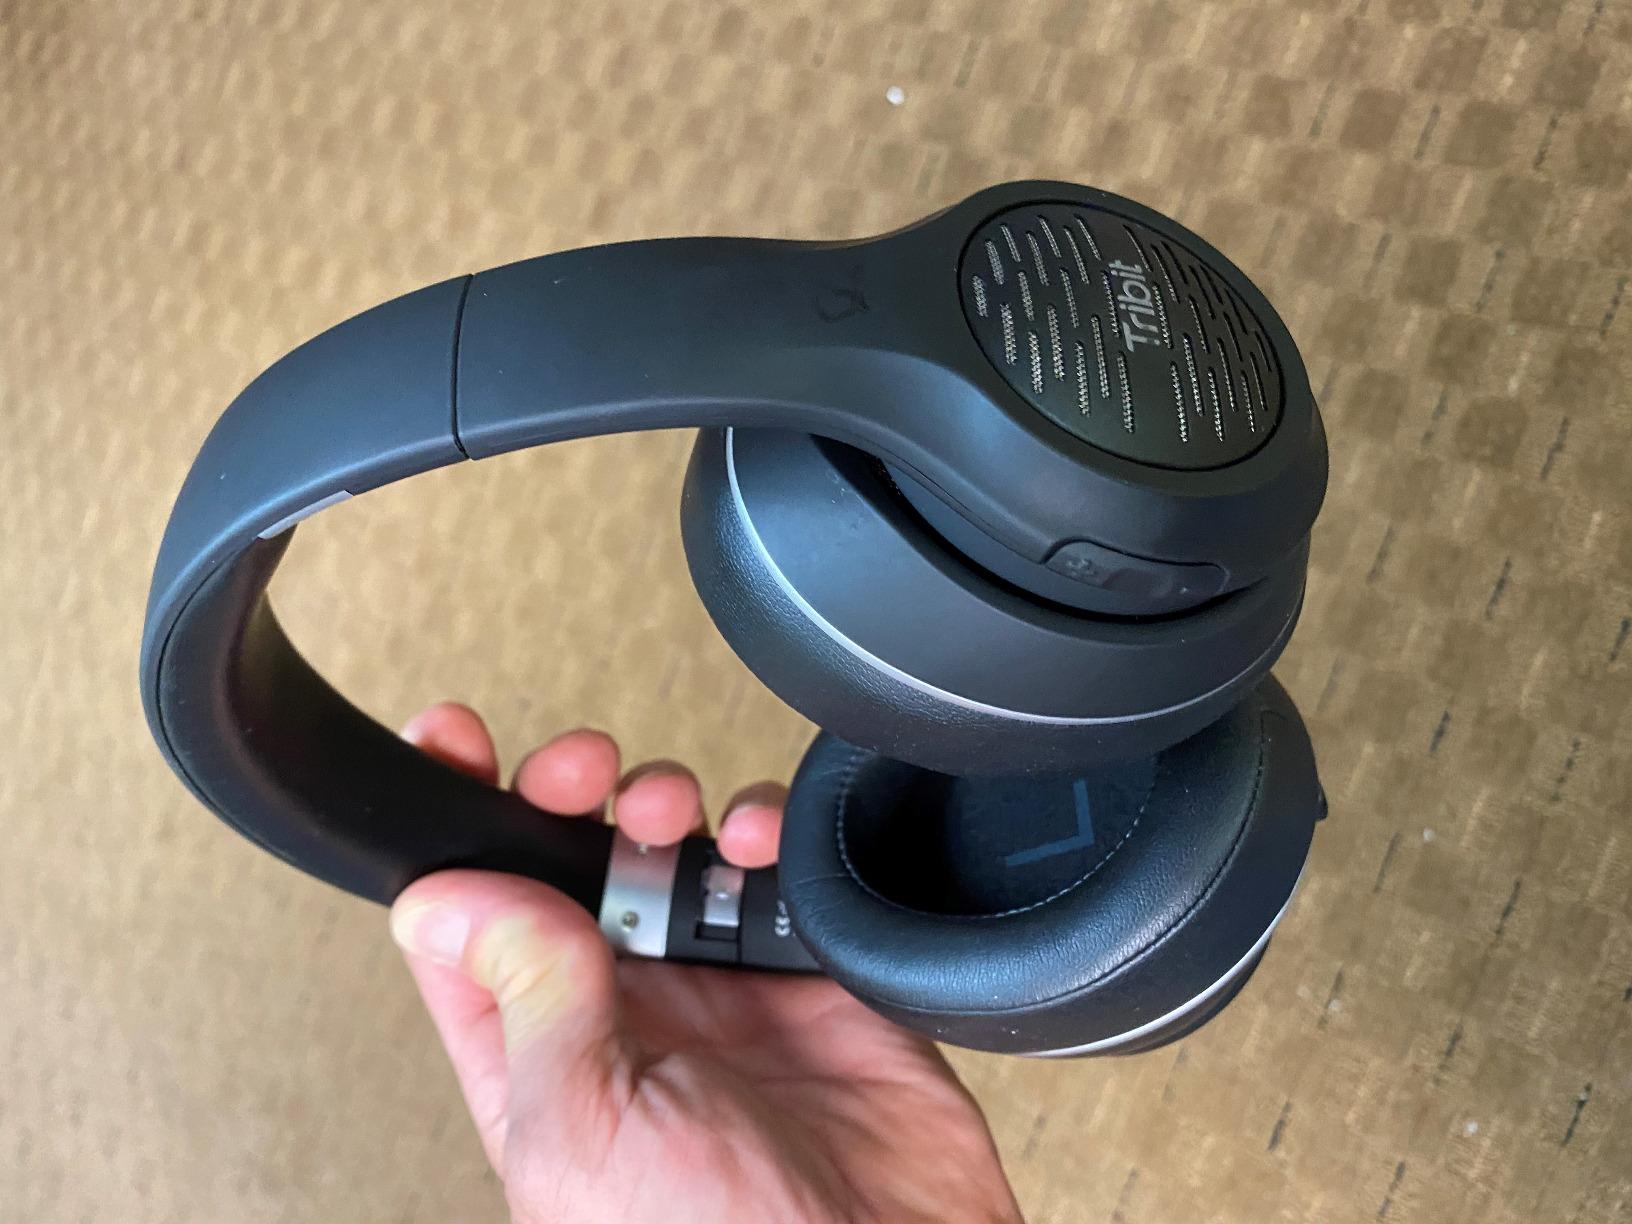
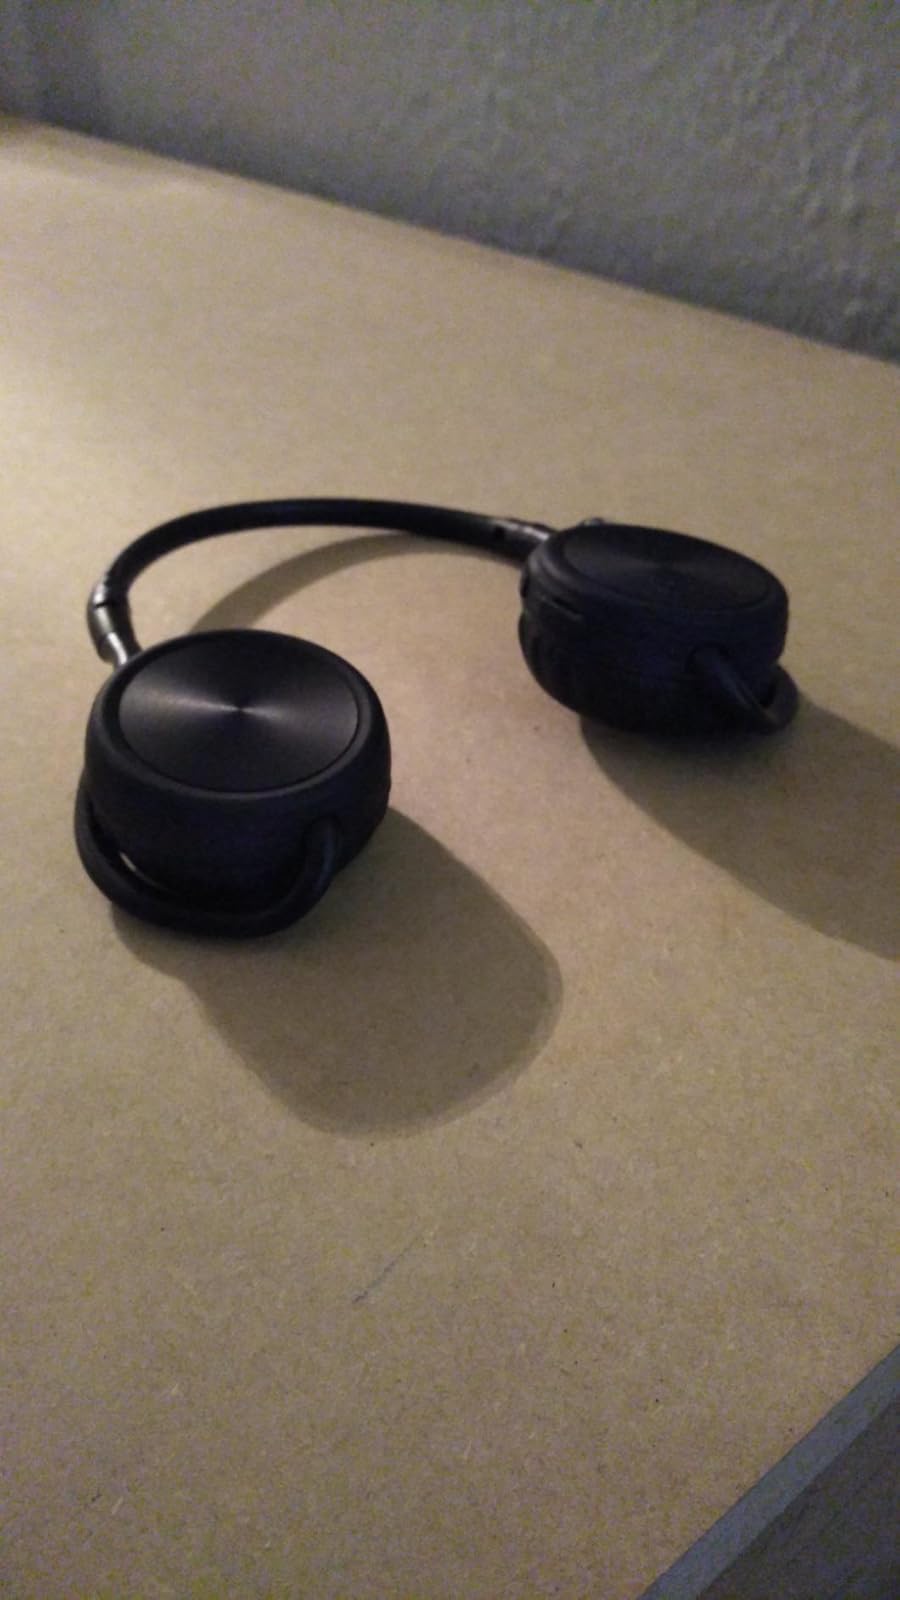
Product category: headphones
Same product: no